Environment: real
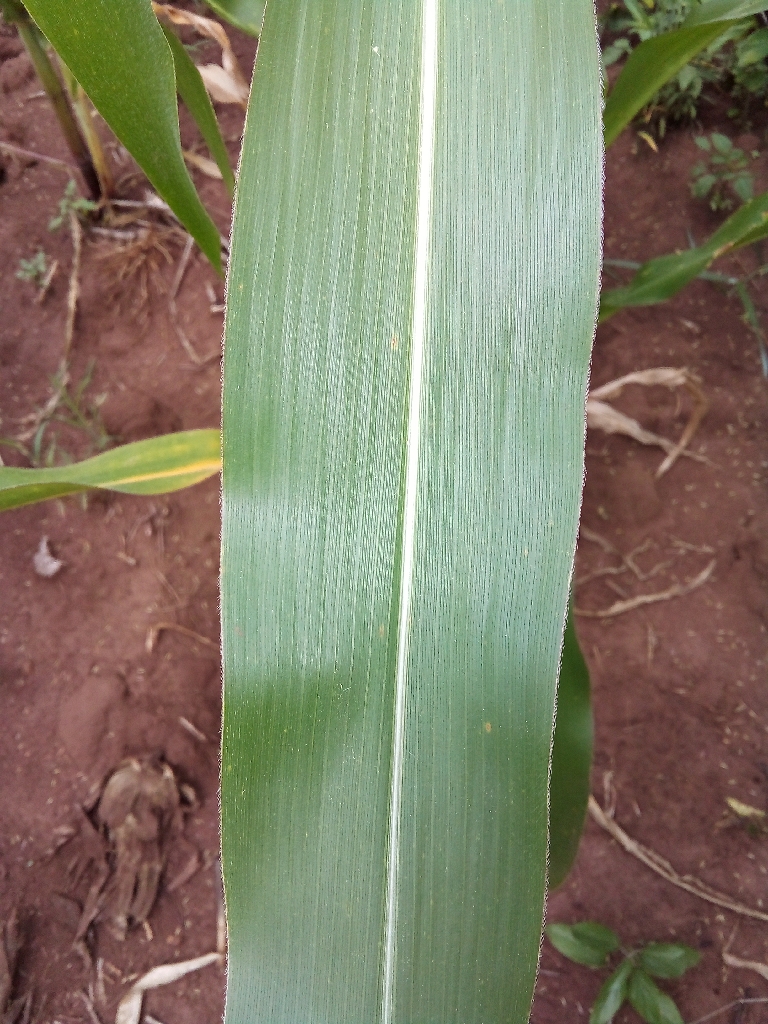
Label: healthy